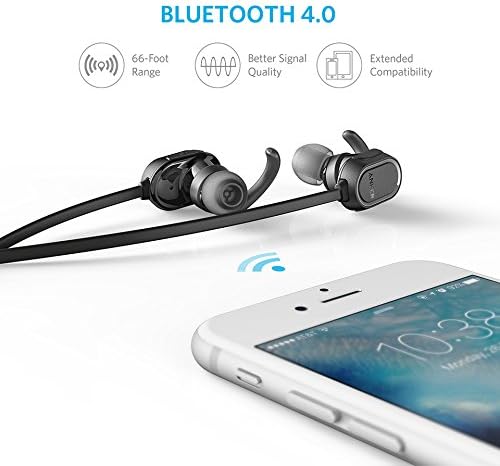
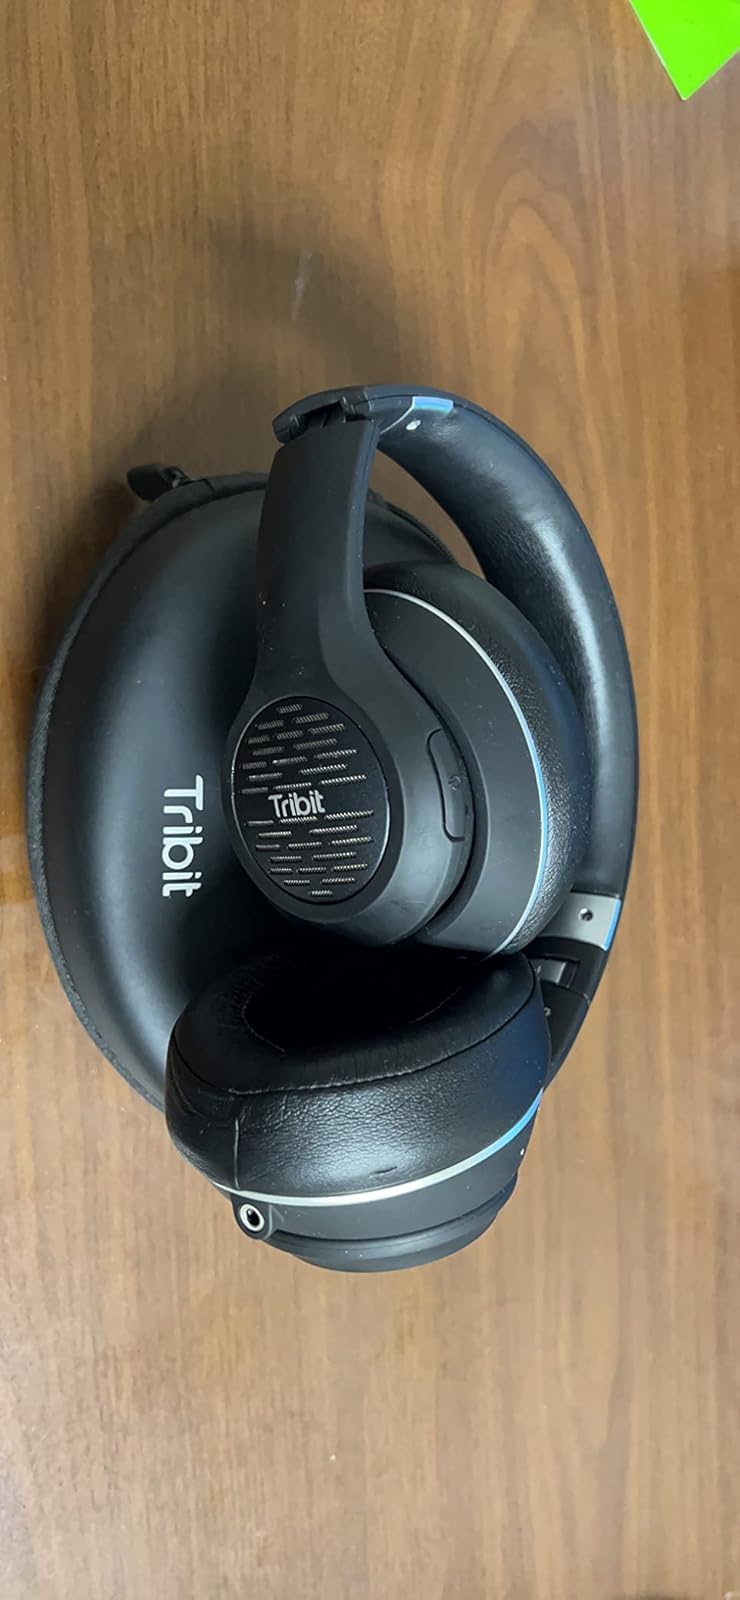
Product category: headphones
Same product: no